Central North Carolina

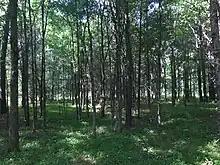
A forest in Orange County in the summer

The geography of Central North Carolina consists primarily of rolling hills with elevations generally between 300 and 1500 feet above sea level, generally sloping upward from east to west. There are some smaller mountain ranges, such as the Uwharrie Mountains. Many rivers cross the region, such as the Neuse, Cape Fear, and Pee Dee. The approximate eastern border of the Piedmont is the Fall Line, where many of these rivers have waterfalls. This was historically important as a good location for water mills, and it was the upper limit of navigability on these rivers. Some gold, coal, and iron has been found in the region. The land was historically covered with oak, hickory, and pine forests. Much of this forest has been destroyed due to agriculture and urban development, but some forests have regrown due to the abandonment of farms.